Those Magnificent Men in Their Flying Machines

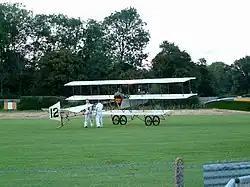
The Shuttleworth Collection's replica A.V. Roe IV Triplane

In 1960, Bianchi had created a one-off Vickers 22 (Blériot type) Monoplane, using Vickers Company drawings intended for the Vickers Flying Club in 1910. 20th Century Fox purchased the completed replica, although it required a new engine and modifications, including replacing the wooden fuselage structure with welded steel tubing as well as incorporating ailerons instead of wing-warping. The Vickers 22 became the final type used by the Italian contestant. Sometime after the film wrapped, the Vickers was sold to a buyer in New Zealand. It is believed to have flown once, at Wellington Airport in the hands of Keith Trillo, a test pilot involved in a number of aircraft certification programmes, and is now at the Southward Car Museum, Otaihanga, New Zealand.